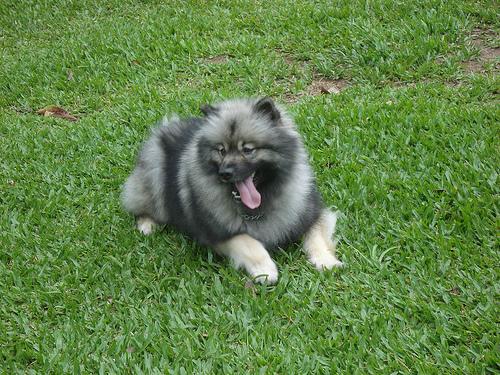
Breed: keeshond